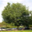
Label: oak_tree